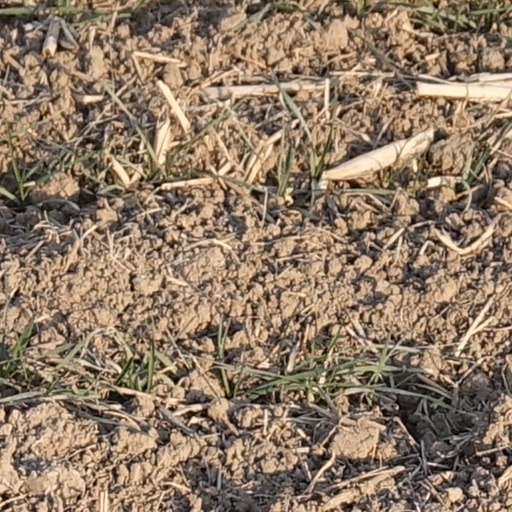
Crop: wheat